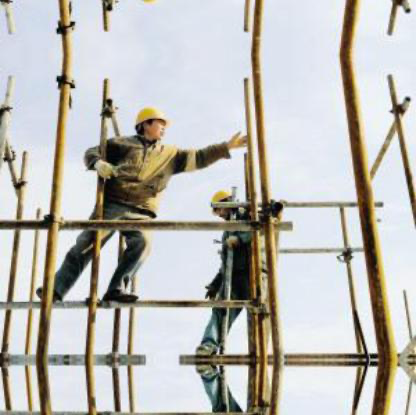
Objects in the image:
label: helmet
label: helmet
label: helmet